African culture in Rio Grande do Sul

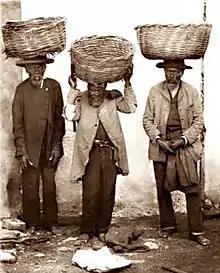
Blacks of Porto Alegre in 1895, photograph by Colembusch.

Despite the flourishing of black culture in the state, African-descendant groups interacted with difficulty with white society and tended to remain in "separate worlds". There was since the early days of slavery, an effort by officialdom to convert blacks to the dominant culture, a deliberate effort at cultural whitening, especially after the abolition of slavery, and the erasure of black memory. The introduction of large waves of German and Italian settlers in the 19th century was an important part of the attempt to whiten southern society, and the arrival of these settlers caused blacks to lose space, be considered less skilled, less healthy, and lower morality workers.